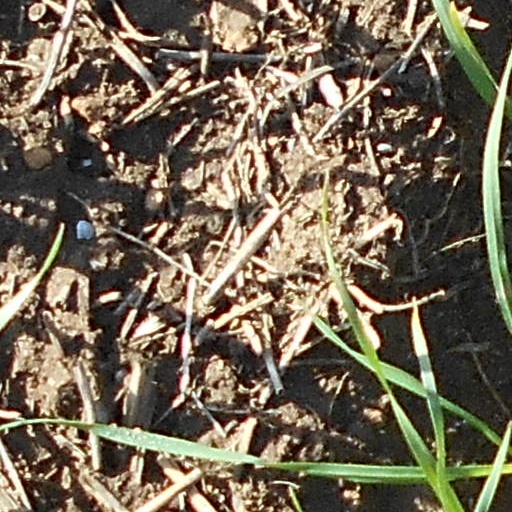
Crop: wheat